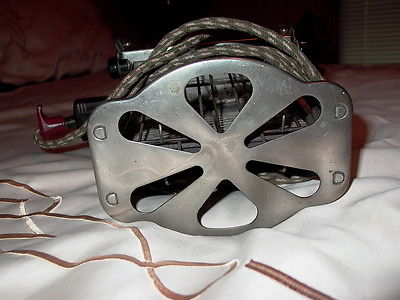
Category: toaster